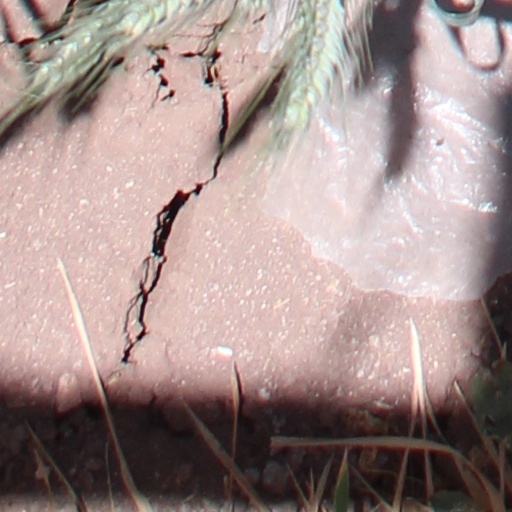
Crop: wheat